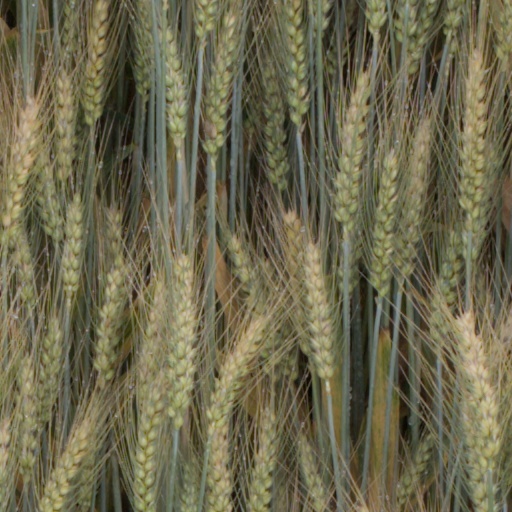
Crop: wheat